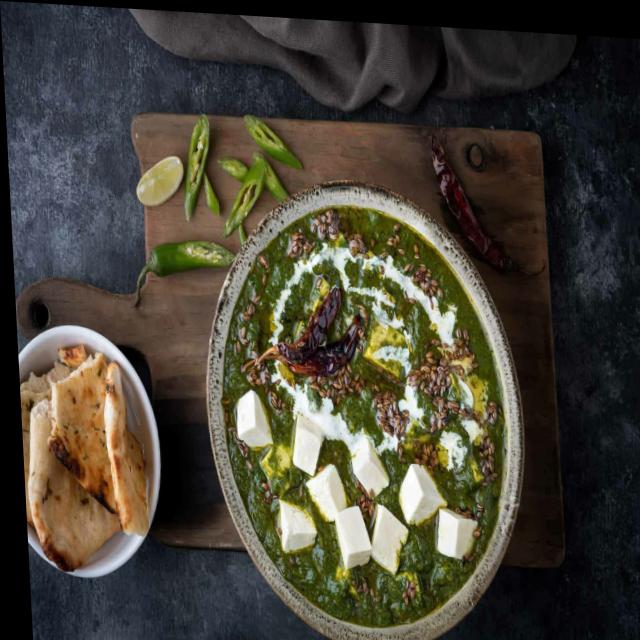
Dish: palak_paneer